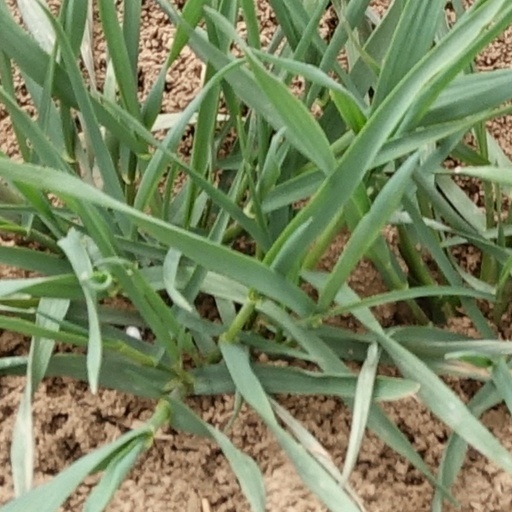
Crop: wheat